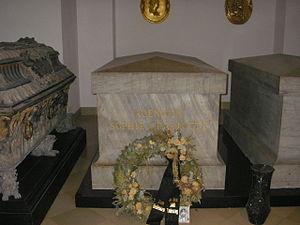
La cathédrale de Berlin est l'église principale protestante historique de Berlin située sur l'île aux Musées à Berlin-Mitte. Traduit en français comme cathédrale, l'église n'est pas une cathédrale dans le sens strict du mot car elle n'a jamais été le siège d'un évêché.
Sophie-Charlotte de Hanovre, née le 30 octobre 1668 à Bad Iburg et morte à Hanovre le 1ᵉʳ février 1705, est la première reine consort de Prusse.